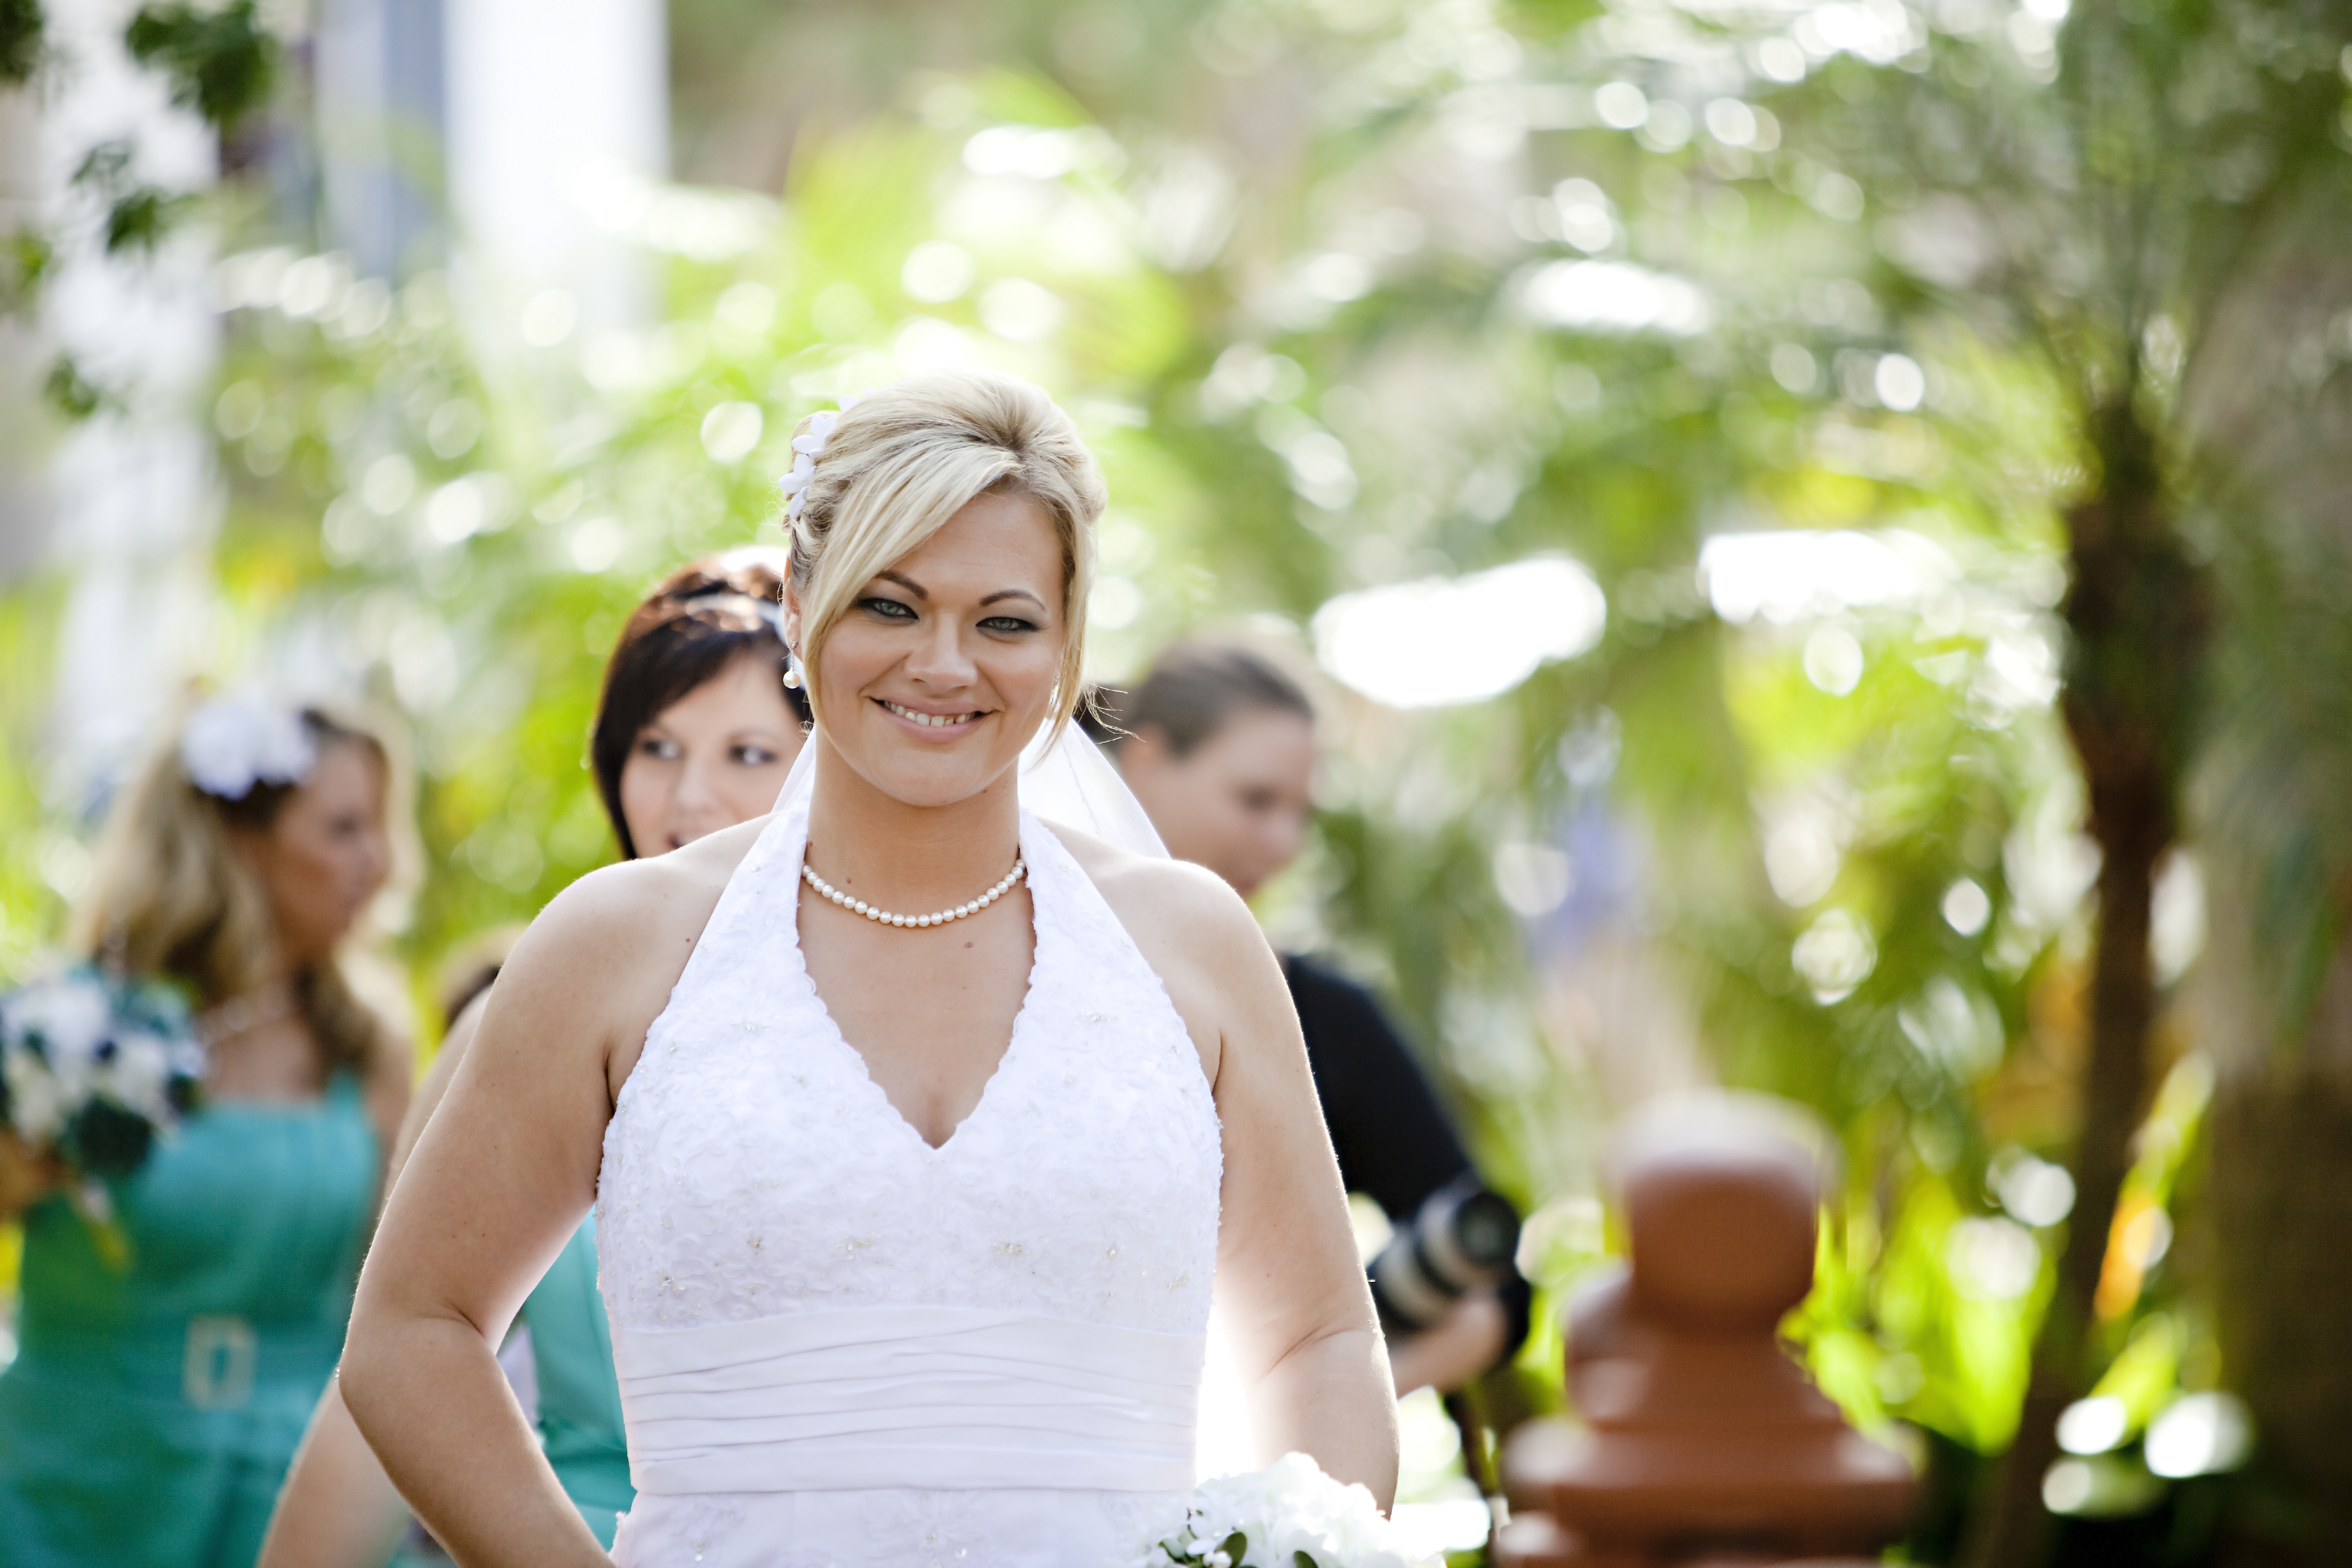
nature, outdoor, woman, white, photography, flower, summer, female, celebration, love, couple, romance, romantic, wedding, bride, groom, married, marriage, ceremony, dress, happy, happiness, photograph, event, bridal, portrait photography